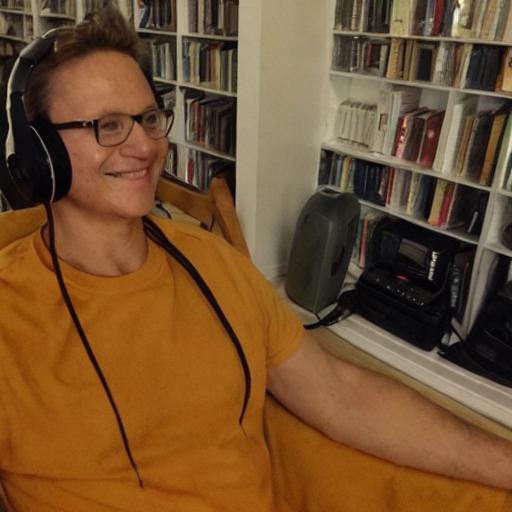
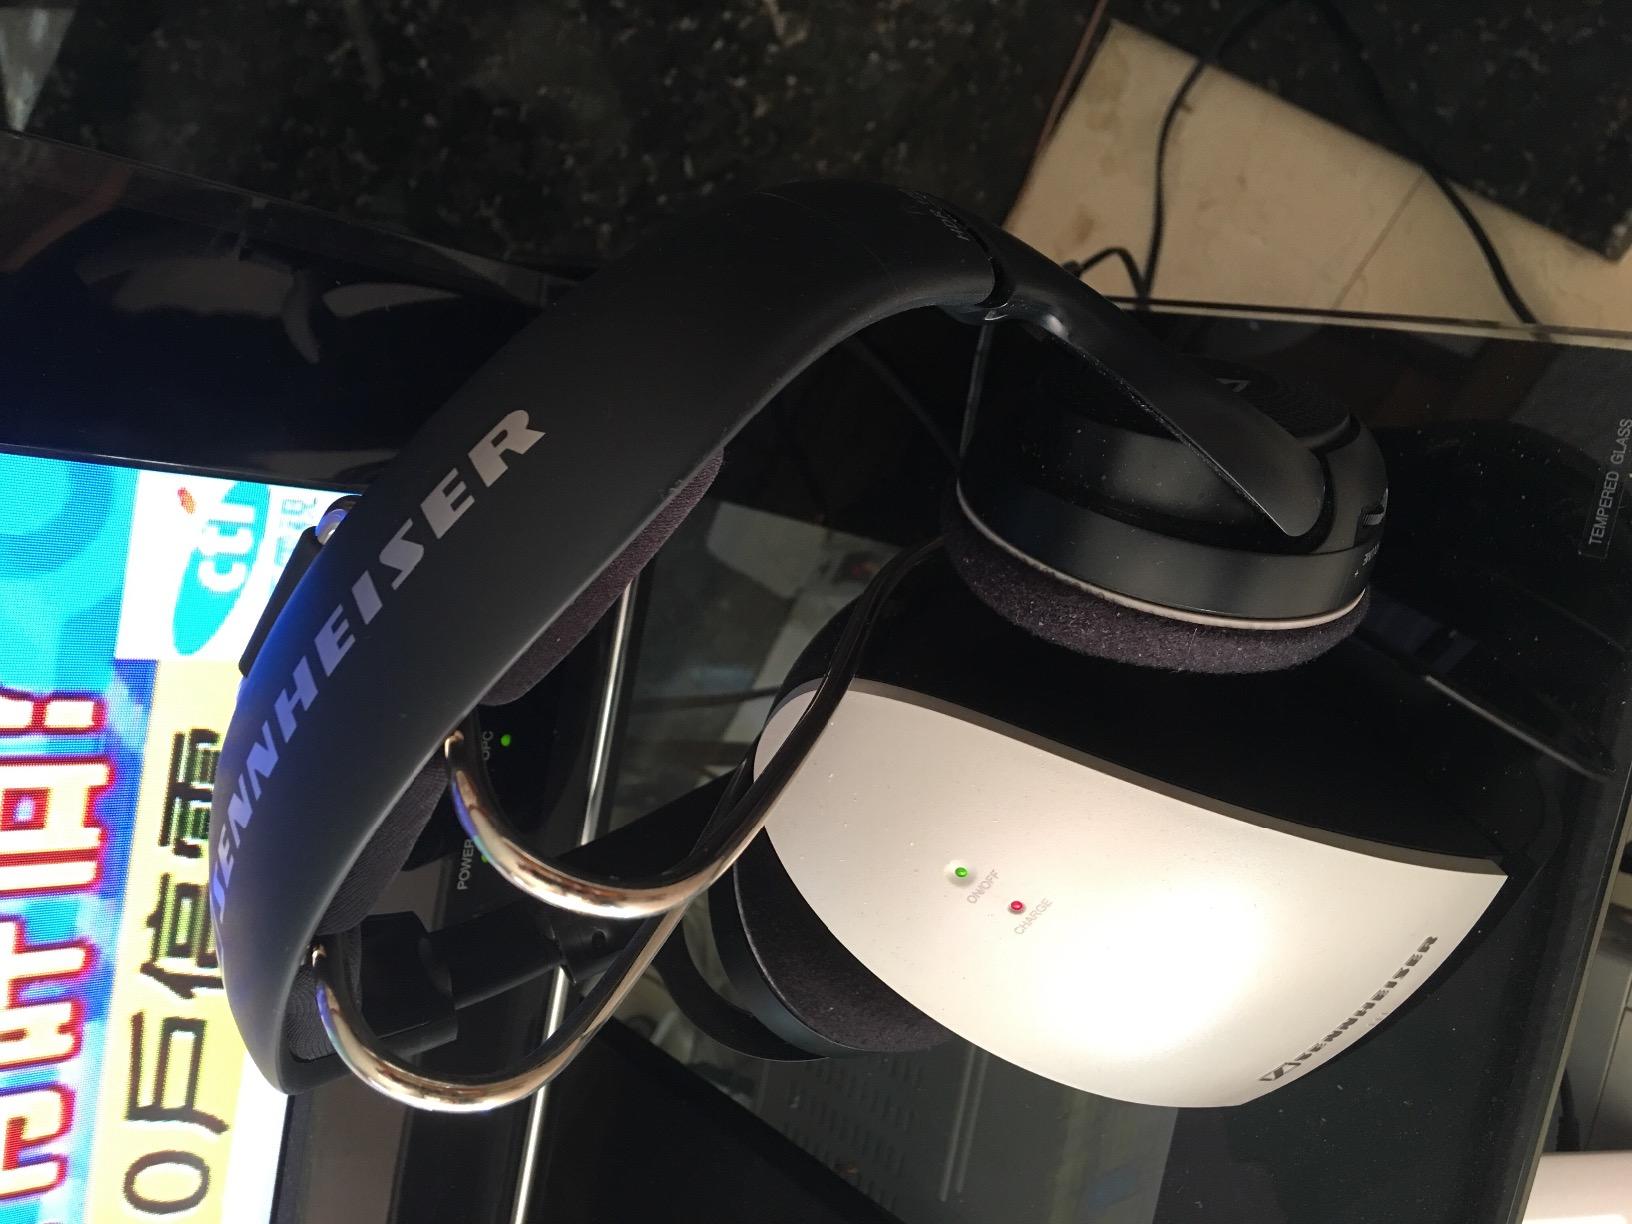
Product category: headphones
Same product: no